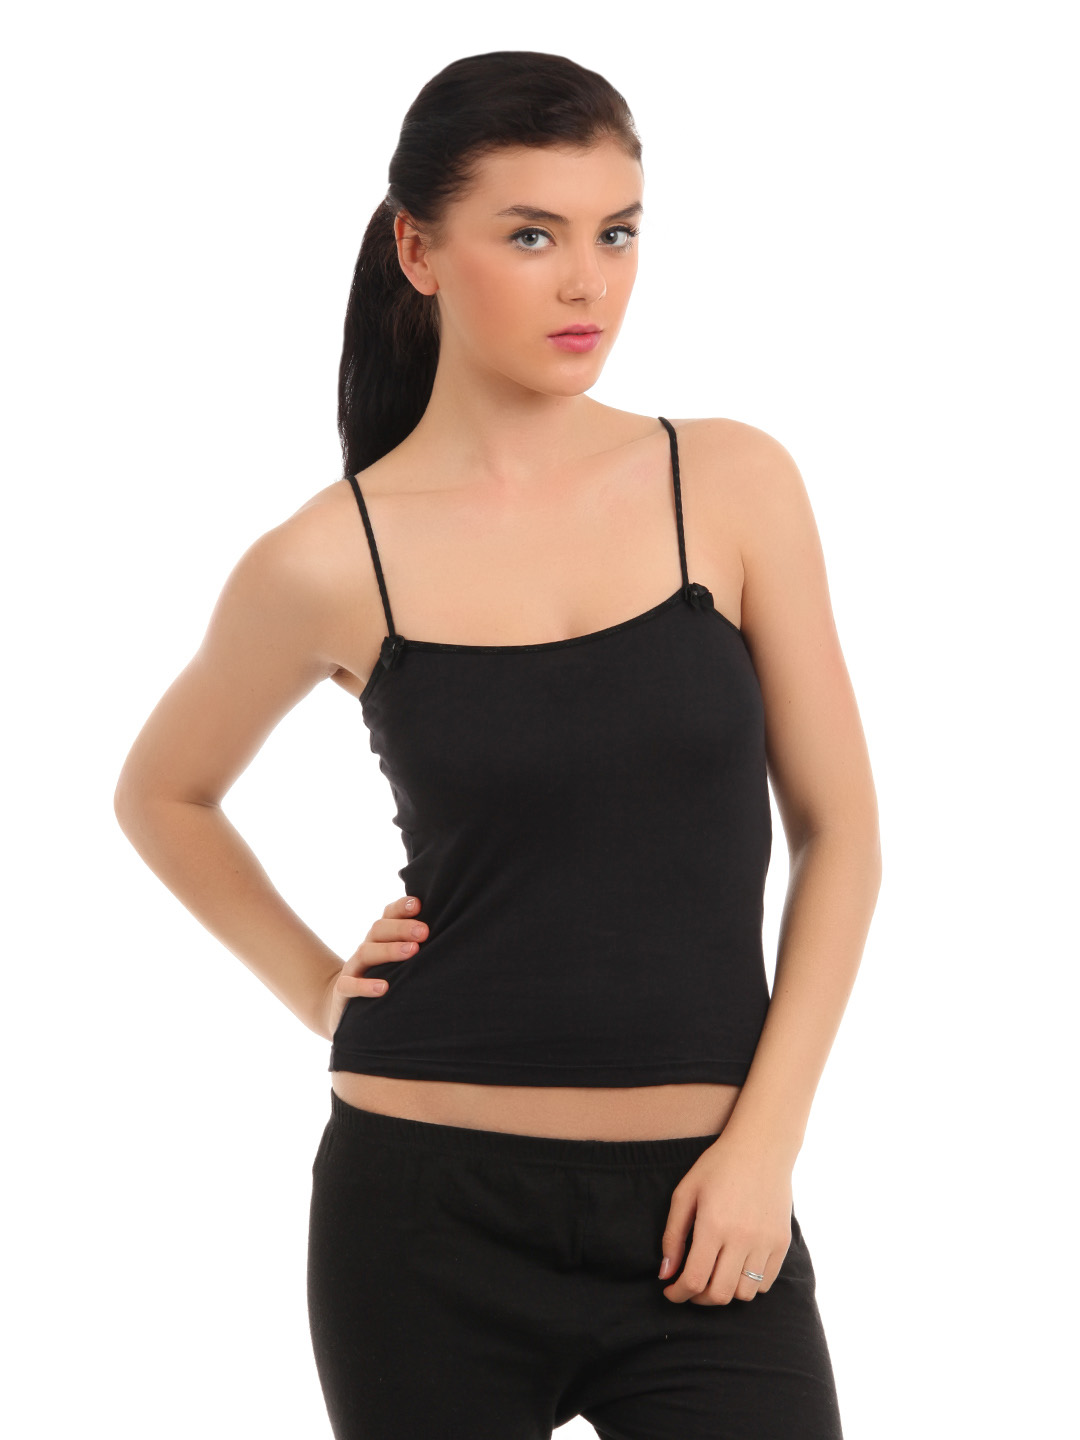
Red Rose Black Camisole
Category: Apparel / Innerwear / Camisoles
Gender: Women
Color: Black
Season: Winter 2015
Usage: Casual